Great Scotland Yard

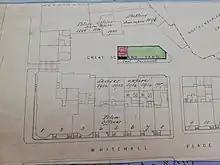
Premises occupied by the Metropolitan Police from 1837.

In the 19th century, the Metropolitan Police Service, the original Metropolitan Police Commissioner's office at 4 Whitehall Place, had its public entrance on Great Scotland Yard. An 1862 map of Westminster shows the location. Over time, Scotland Yard was used generally as a metonym for the police headquarters.